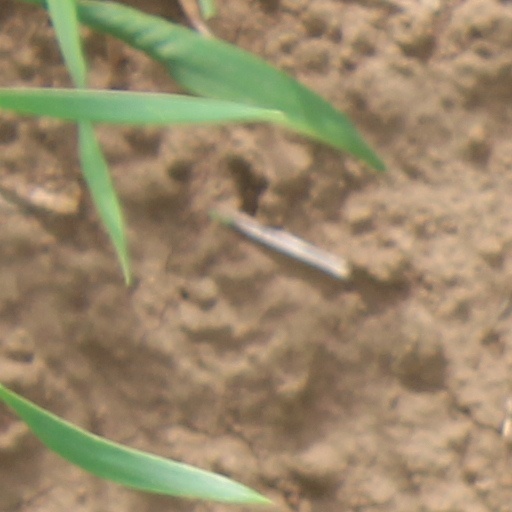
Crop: wheat